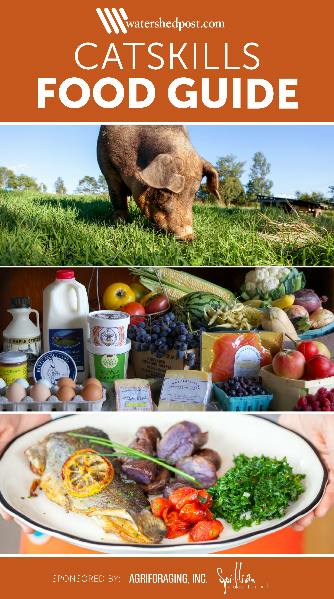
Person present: No